Zuiderzee Museum

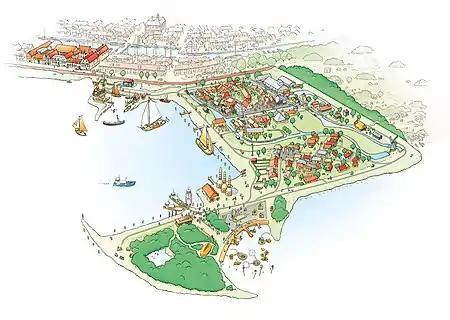
View showing the locations of the Indoor museum (top left) and the Outdoor museum (below right)

Then-Queen Beatrix opened the outdoor museum on May 6, 1983, as a new extension of the Zuiderzeemuseum. Until 1970, its location had been in use as a storage area for the Zuiderzee Works.